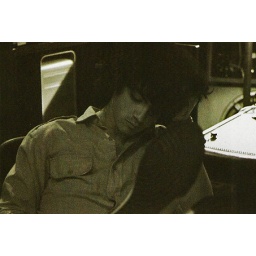
So cute with his shoe up in your face...